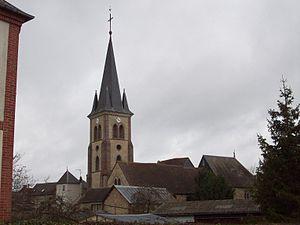
Église Saint-Just de Bourth.
Bourth est une commune française située dans le département de l'Eure, en région Normandie.